Bicycle kick

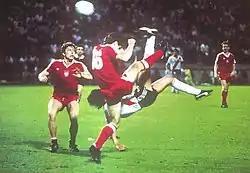
Enzo Francescoli scores for River Plate against Poland with a bicycle kick in 1986

The bicycle kick retains much appeal among fans and footballers; Hesse and Simpson highlight the positive impact a successful bicycle kick has on player notability, and the United States Soccer Federation describes it as an iconic embellishment of the sport. According to former Manchester City defender Paul Lake, a notable bicycle kick performed by English left winger Dennis Tueart caused injuries to hundreds of fans who tried to emulate it. In 2012, a fan poll from "The Guardian" awarded English forward Wayne Rooney's 2011 Manchester derby bicycle kick the title of best goal in the Premier League's history. When Italian striker Mario Balotelli, during his youth development years, patterned his skills on those of Brazilian midfielder Ronaldinho and French midfielder Zinedine Zidane, he fixated on the bicycle kick. In 2015 against Liverpool, Juan Mata scored an iconic bicycle kick that secured the win for his team. Portuguese forward Cristiano Ronaldo's Champions League bicycle kick goal, in 2018, received widespread praise from fellow footballers, including English forward Peter Crouch, who tweeted "there is only a few of us who can do that", and Swedish forward Zlatan Ibrahimović, who challenged Ronaldo to "try it from 40 meters"—a reference to his FIFA Puskás Award-winning 2012 bicycle kick goal during an international friendly match between Sweden and England. Gareth Bale's bicycle kick in the 2018 UEFA Champions League final against Liverpool is considered one of the best ever goals.